KIMEP University

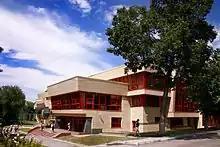
The New Academic Building at KIMEP

KIMEP has active partnerships with more than 95 universities globally. Last academic year, 175 KIMEP students enrolled in study abroad programs, while KIMEP hosted more than 300 international students. Some of KIMEP's partner universities are: